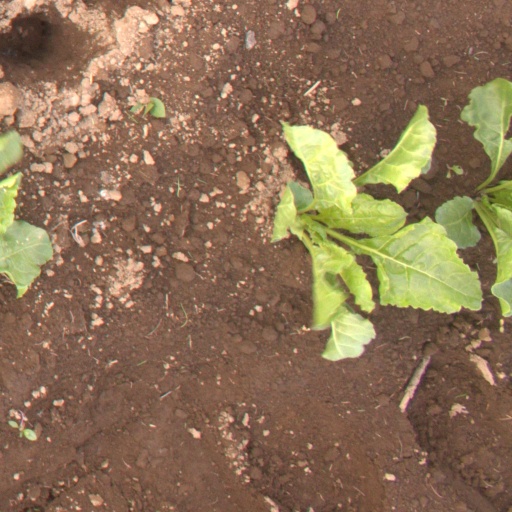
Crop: sugar beet